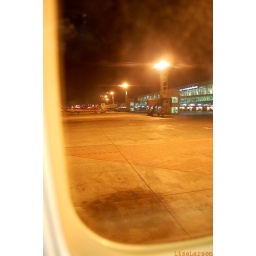
from my seat in the plane leaving Ecuador.